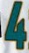
Number: 4